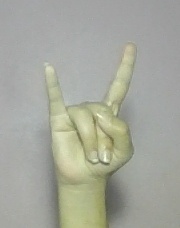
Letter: la